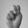
ASL letter: N